Chilli Laugh Story

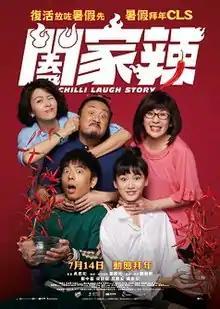
Promotional poster

Chilli Laugh Story is a 2022 Hong Kong comedy film co-written and directed by Coba Cheng, a debutant director. An amusing and sometimes unexpectedly poignant comedy starring Ronald Cheng, Gigi Leung, Edan Lui, and Sandra Ng, it was initially scheduled to release on 1 February 2022, the first day of Lunar New Year, but it was postponed due to COVID-19 and finally released on 14 July 2022.